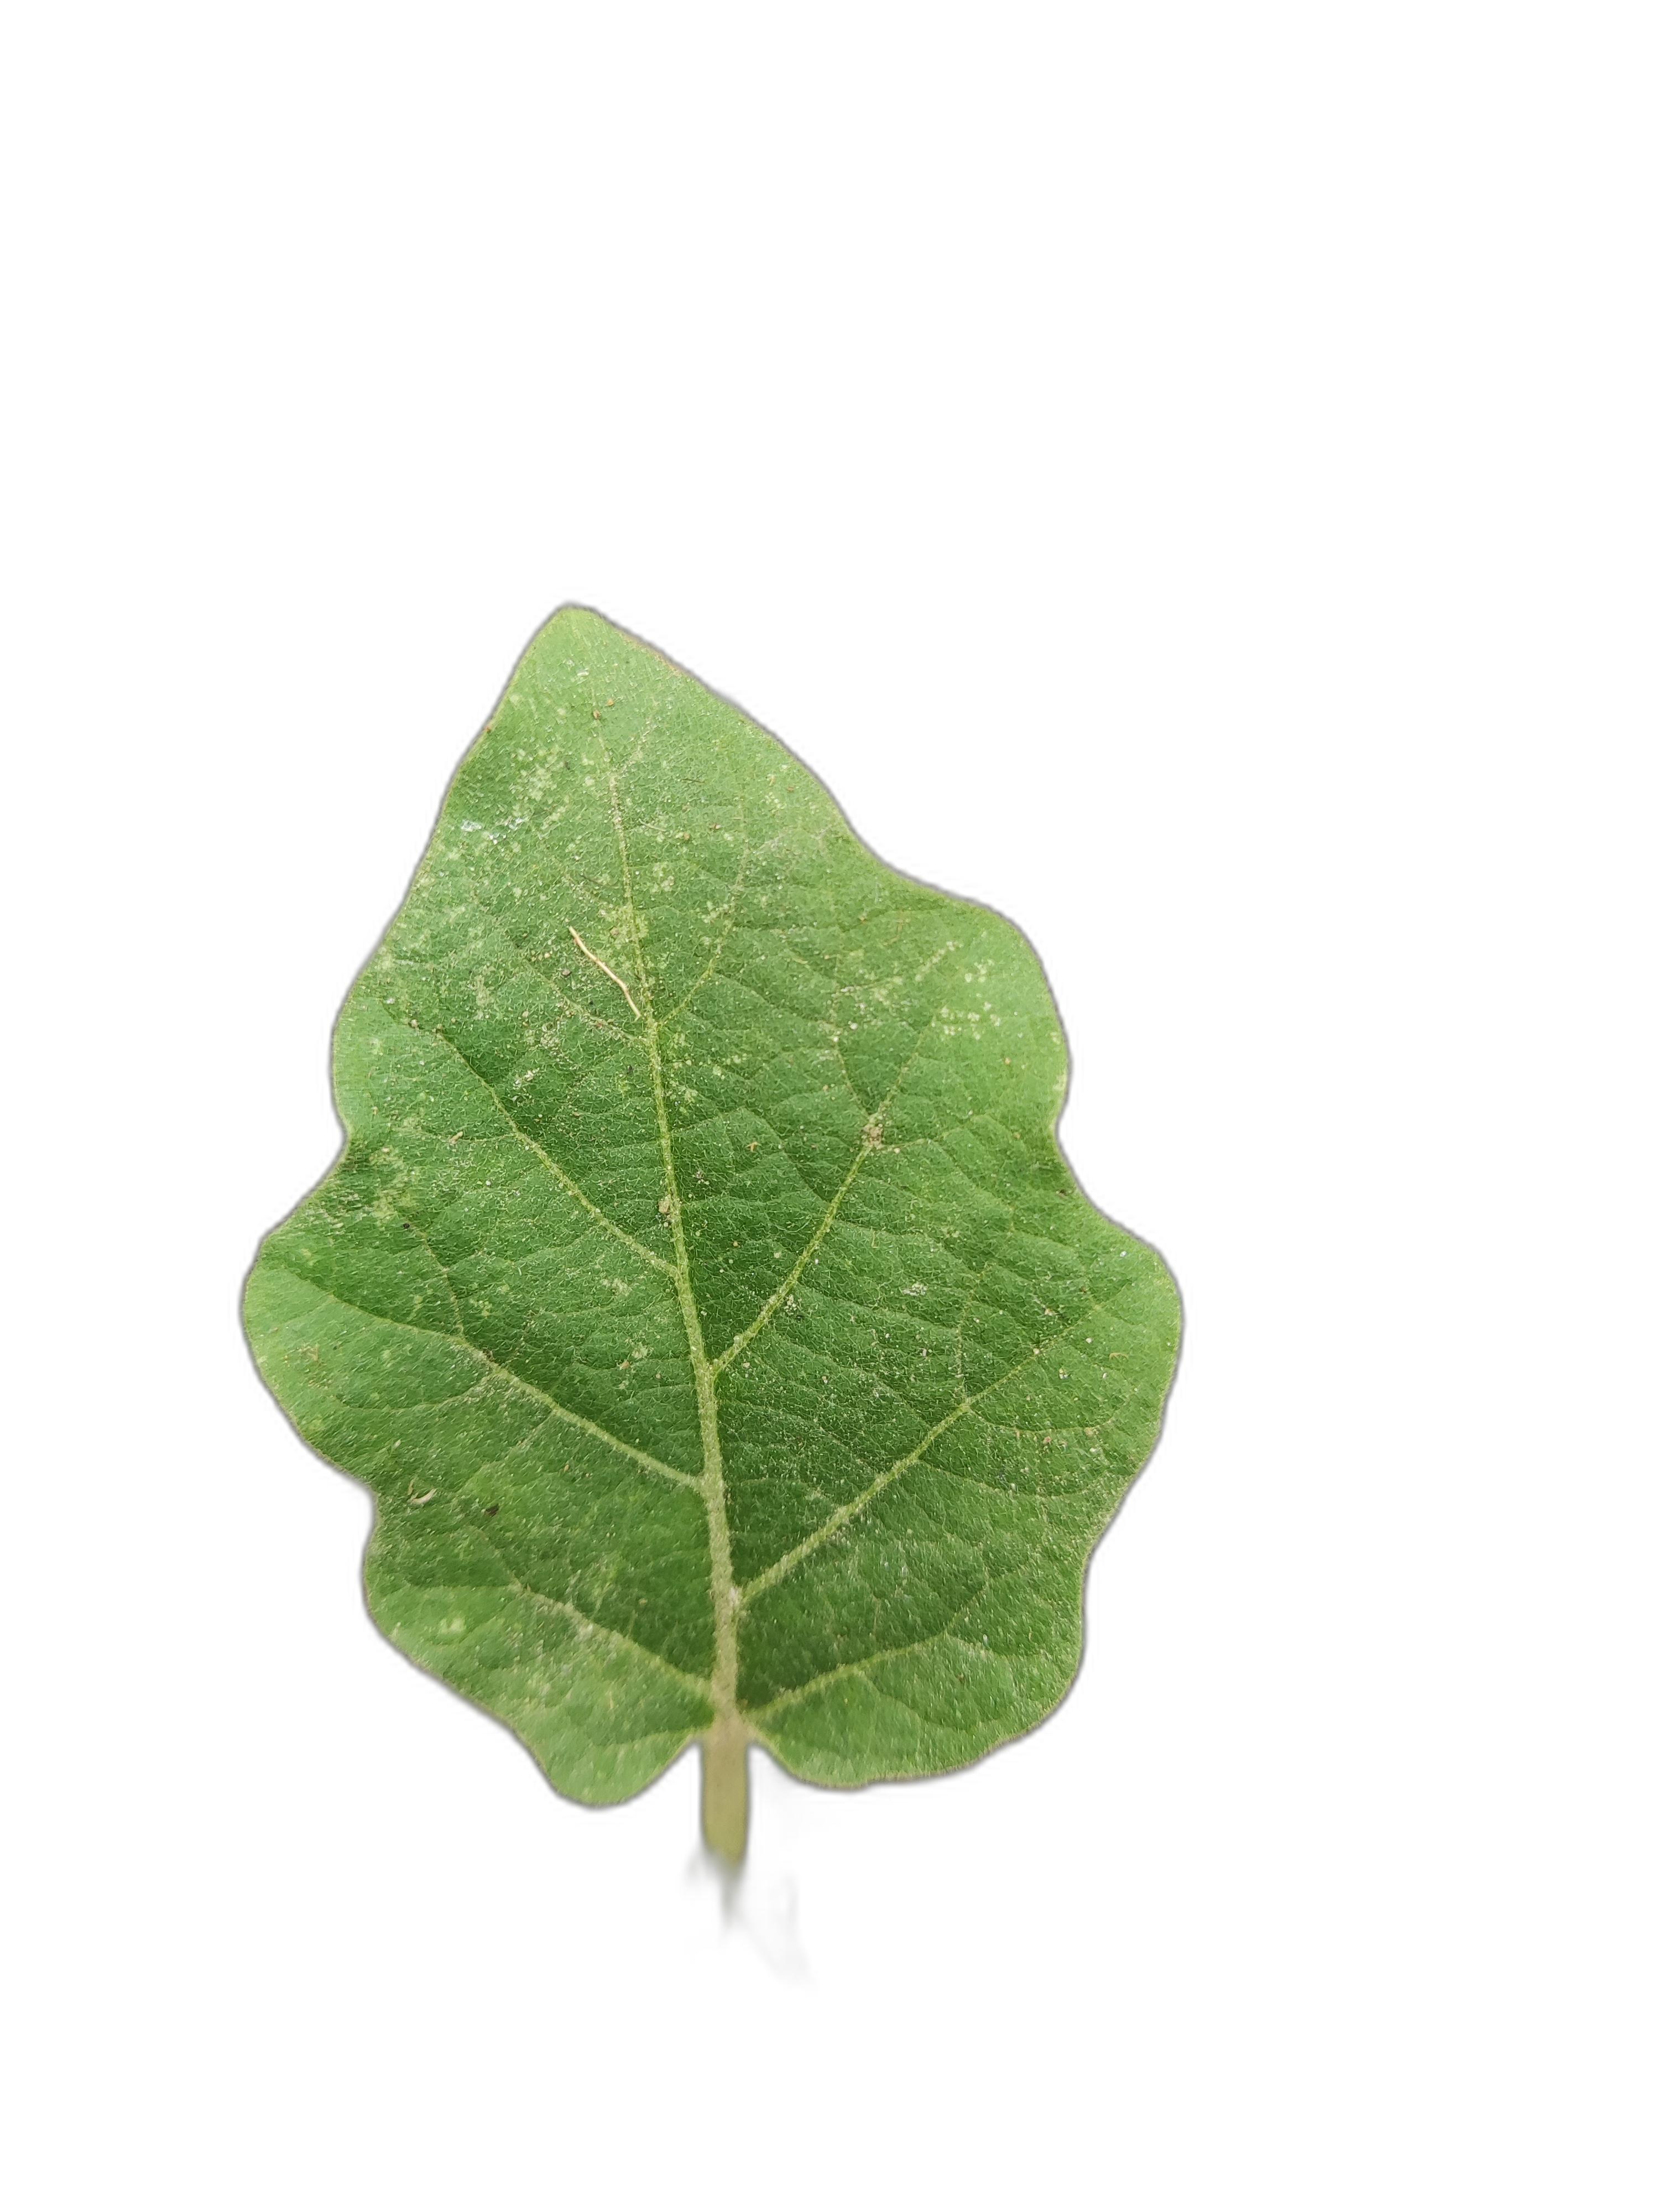
Label: White Mold Disease